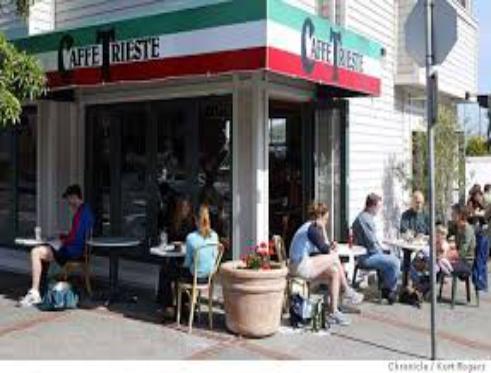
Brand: Caffe Trieste
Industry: Food